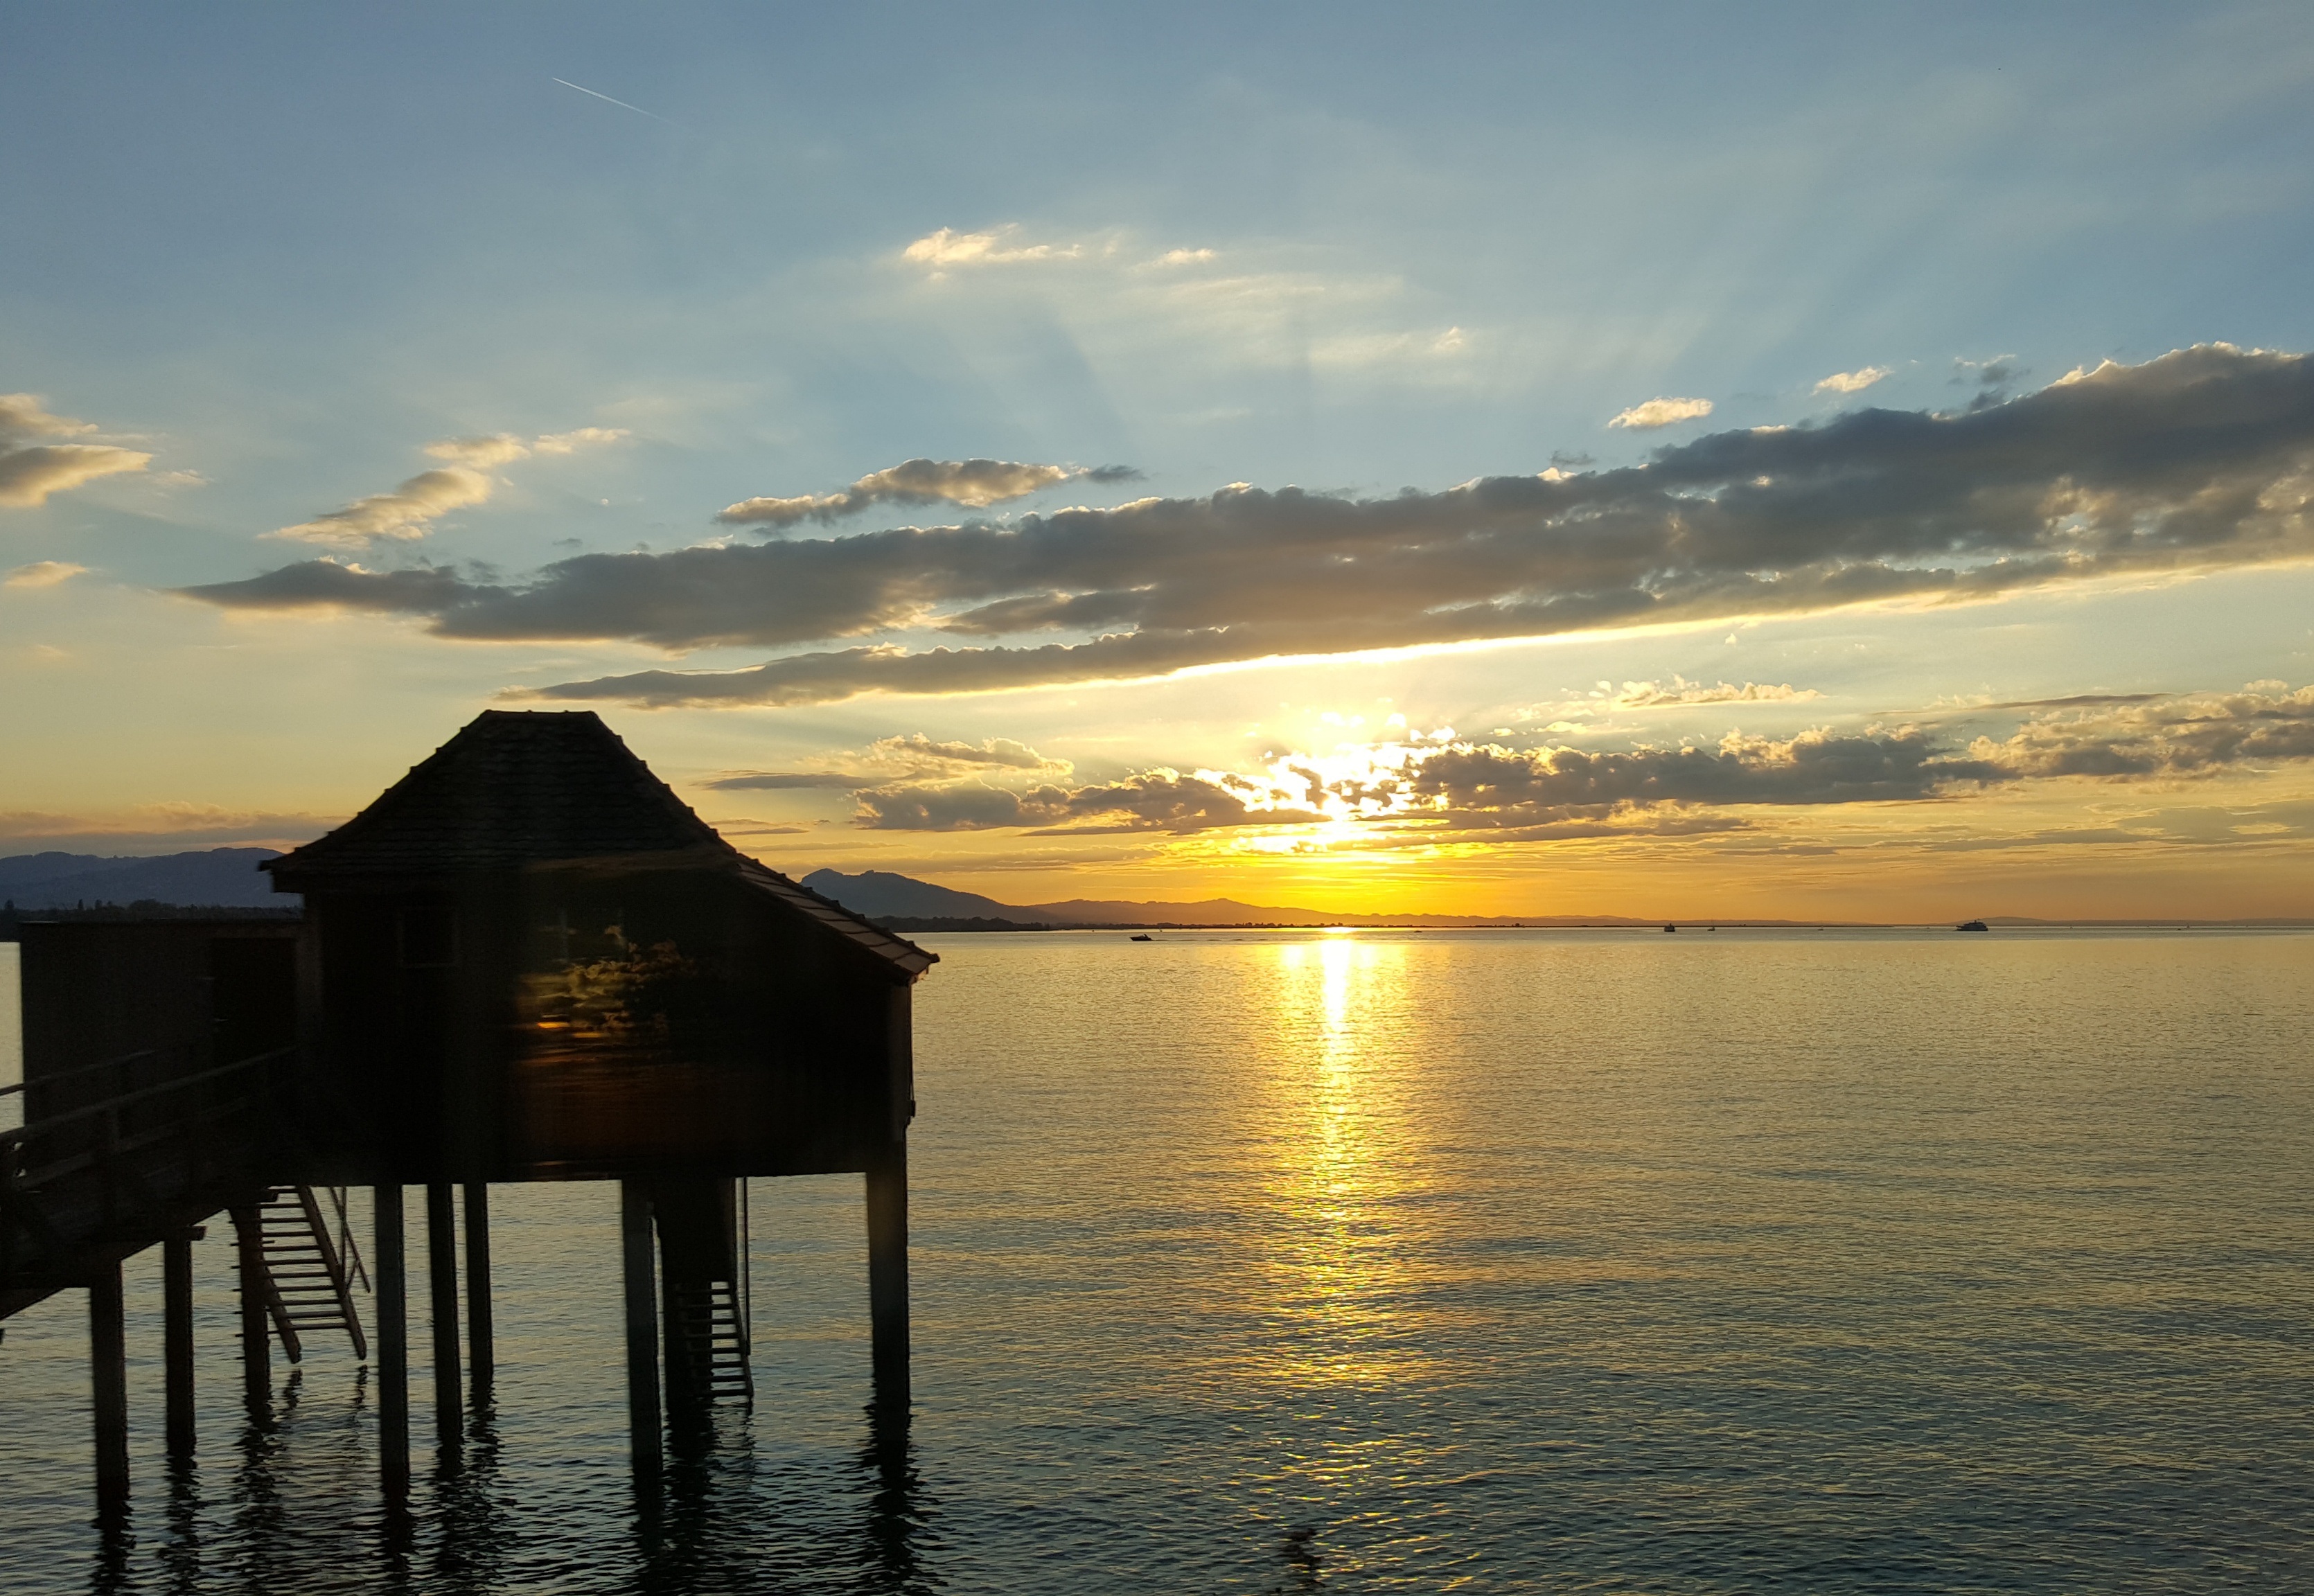
beach, landscape, sea, coast, water, nature, ocean, horizon, cloud, sky, sun, sunrise, sunset, sunlight, morning, shore, lake, dawn, dusk, evening, twilight, reflection, bay, body of water, bank, abendstimmung, afterglow, lake constance